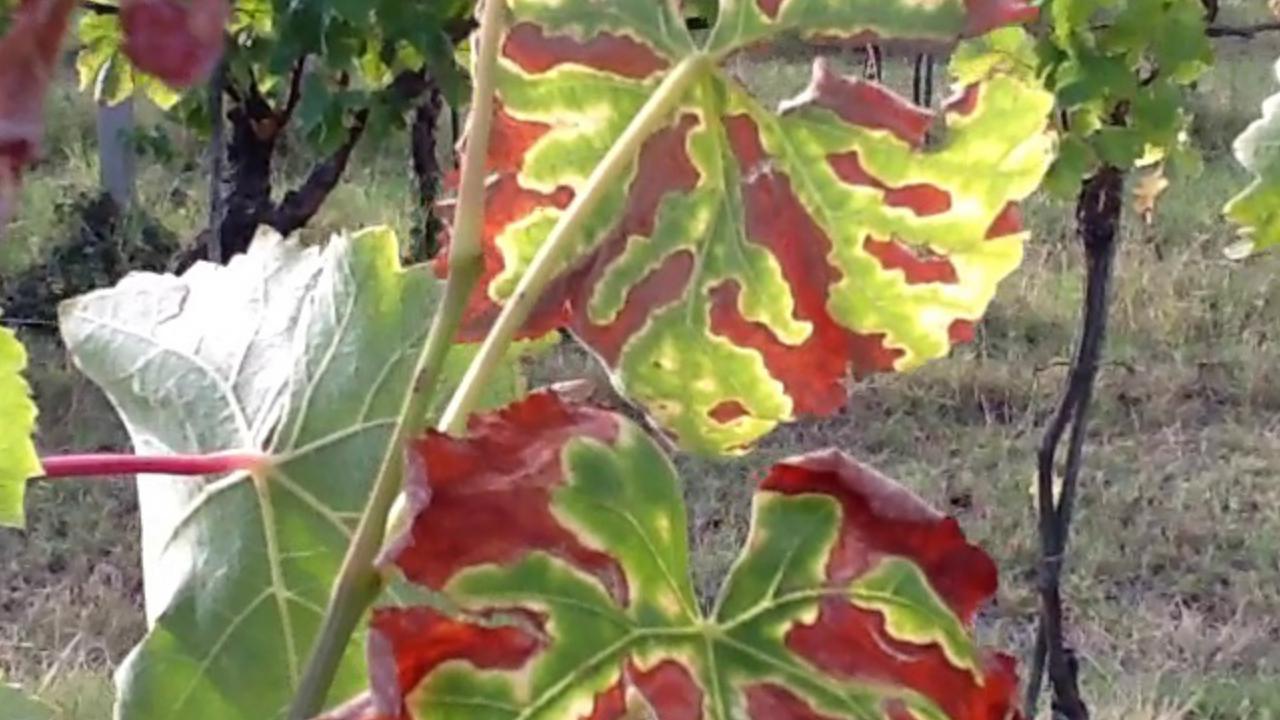
Label: esca